Residue curve

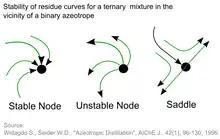
Stability of residue curves in the vicinity of binary azeotropes

The calculation of residue curves is done by solving the mass balance over time by numerical integration with methods like Runge-Kutta.